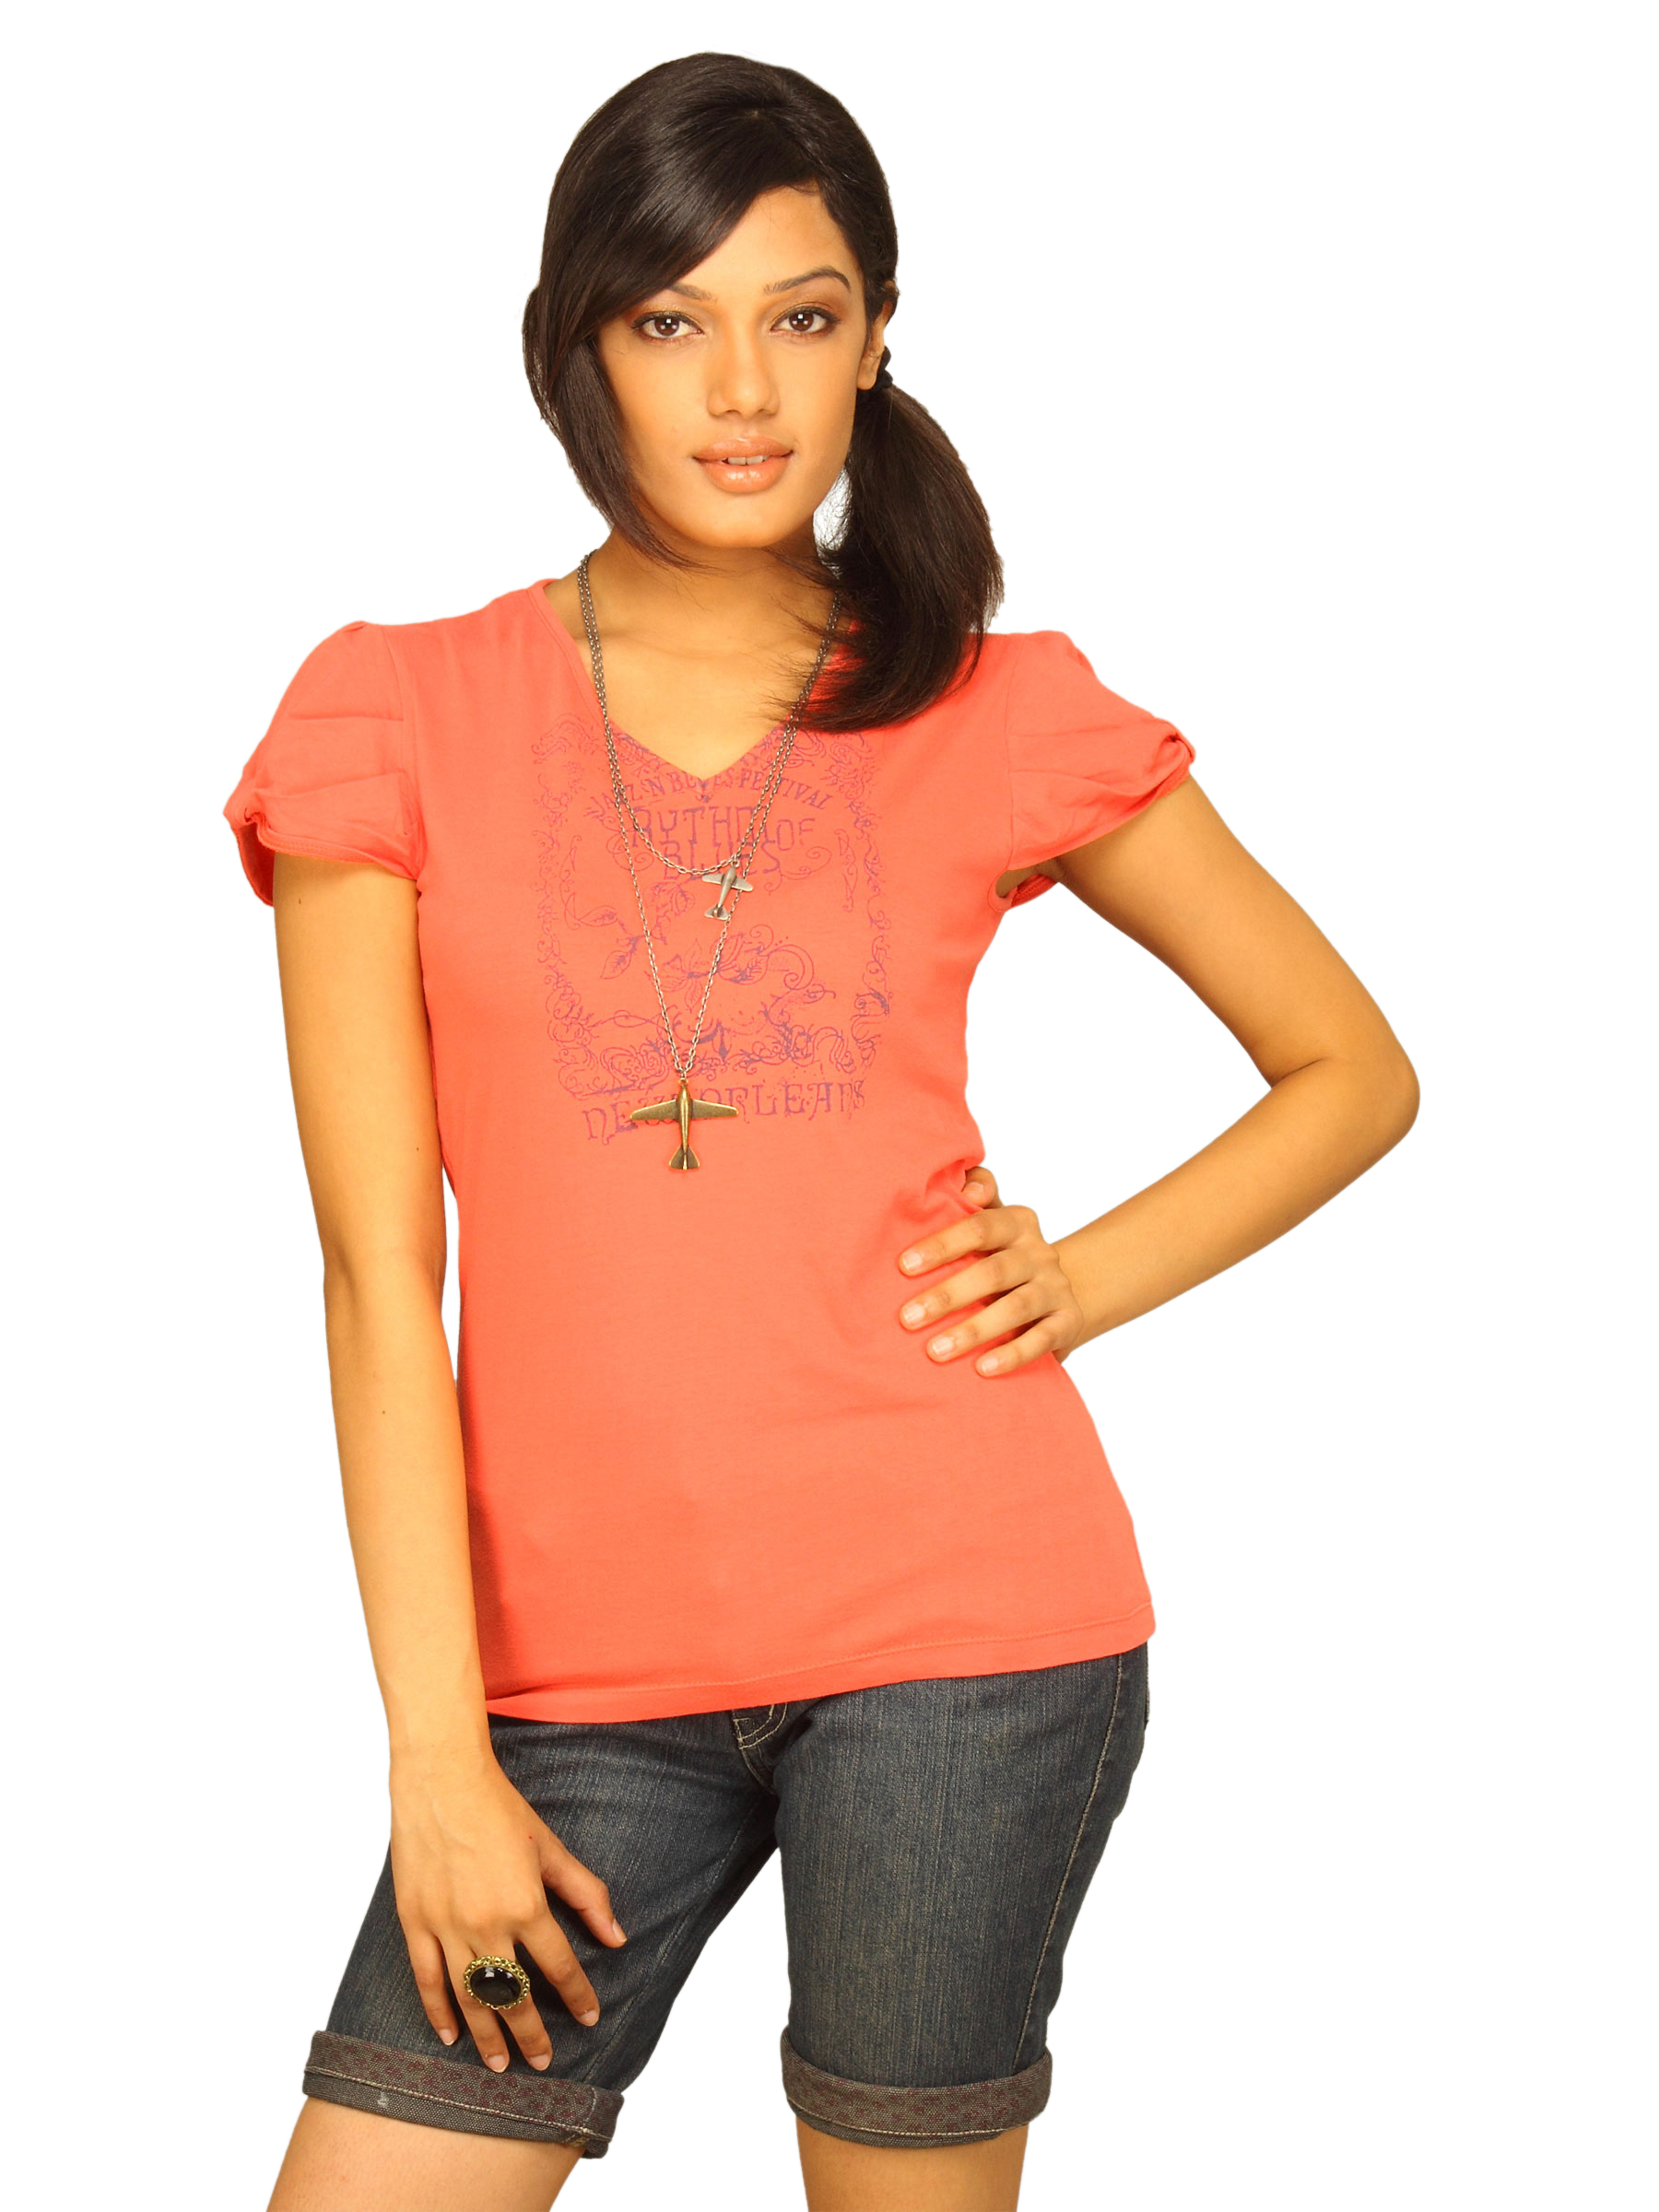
Wrangler Women's Rhythm Graphic Coral Red T-shirt
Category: Apparel / Topwear / Tshirts
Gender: Women
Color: Red
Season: Summer 2011
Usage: Casual